Flawless (Beyoncé song)

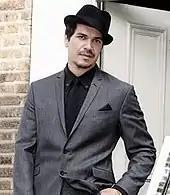
Jake Nava directed the music video.

A music video for "Flawless" was directed by Jake Nava. It was released on December 13, 2013 on the album "Beyoncé" on the iTunes Store, which contained a video for every song. Beyoncé worked on the choreography for the video with Les Twins and Chris Grant. "We had done half the video, and we watched it, and Beyoncé knew that it needed a dance moment that would be iconic, that people could pick up on. And then we went back and reshot that part. Because after seeing the video, and after the song coming together, she was like, 'This needs a cool dance that anybody can do'", said Beyoncé's creative director Todd Tourso.